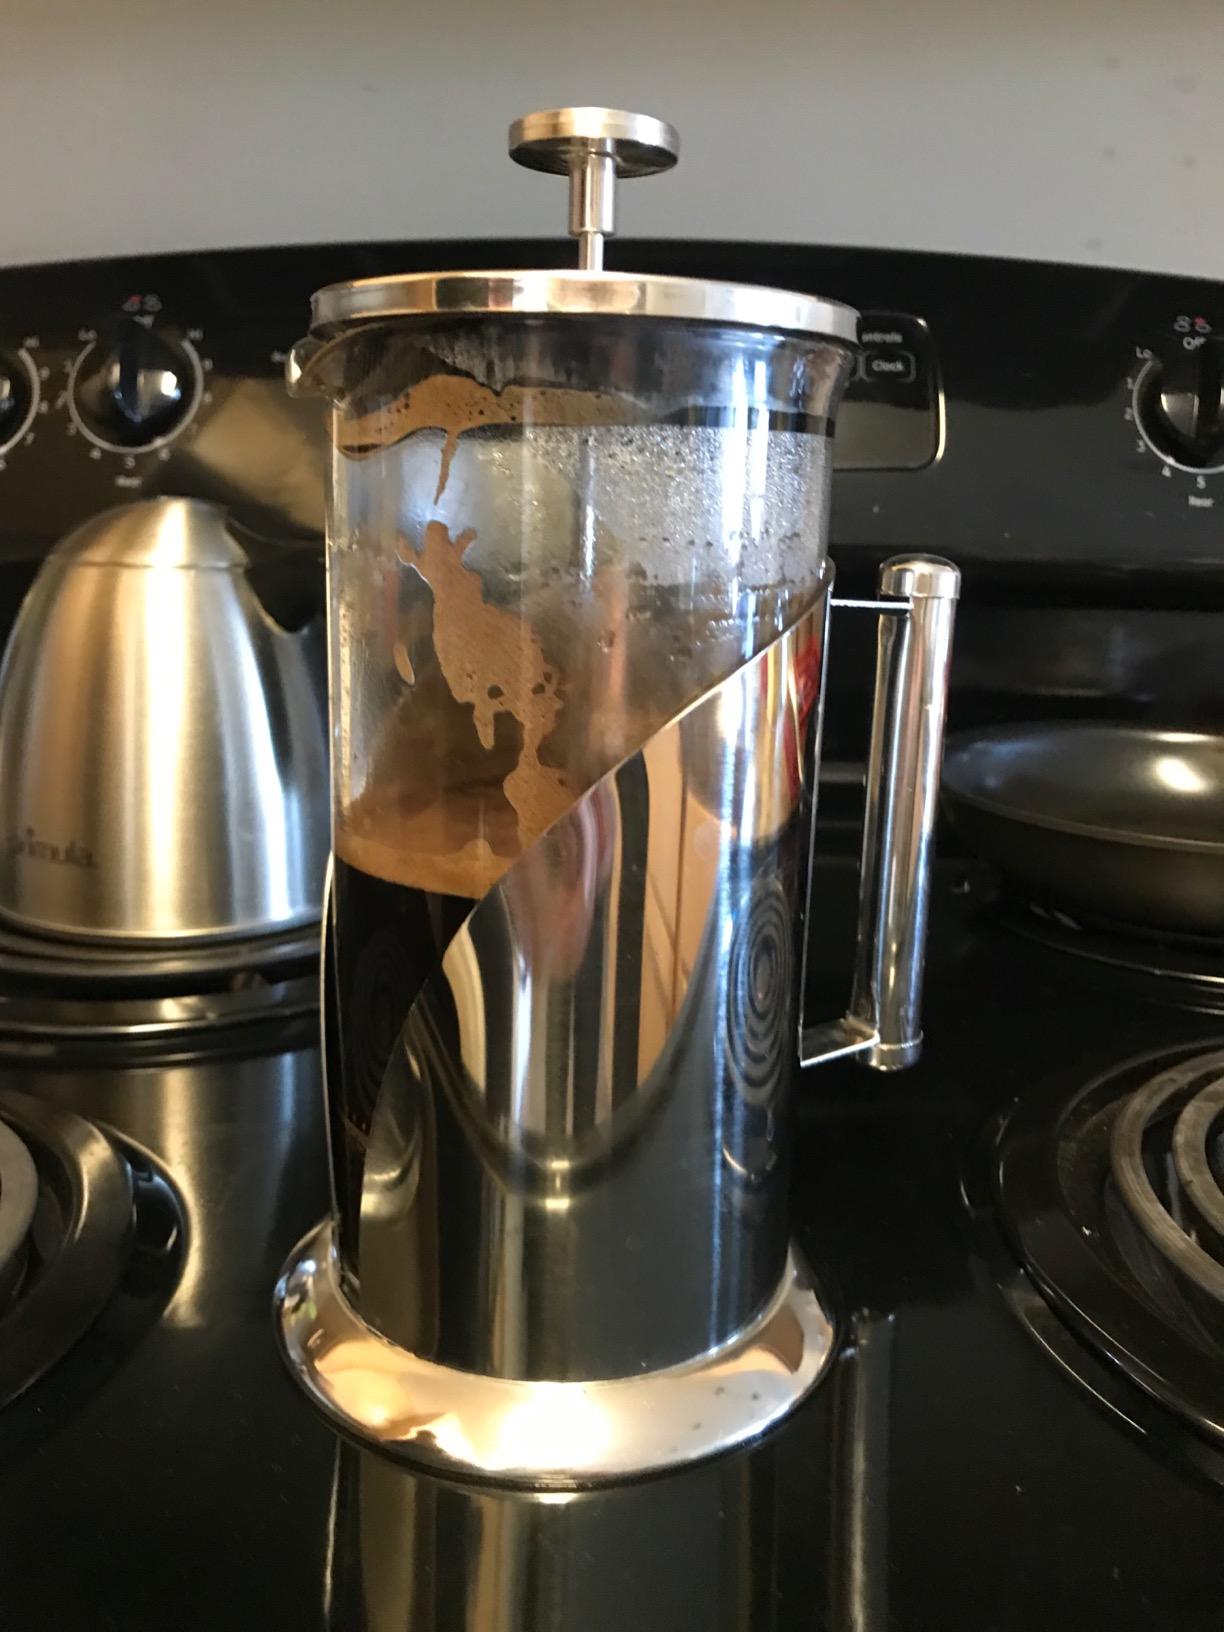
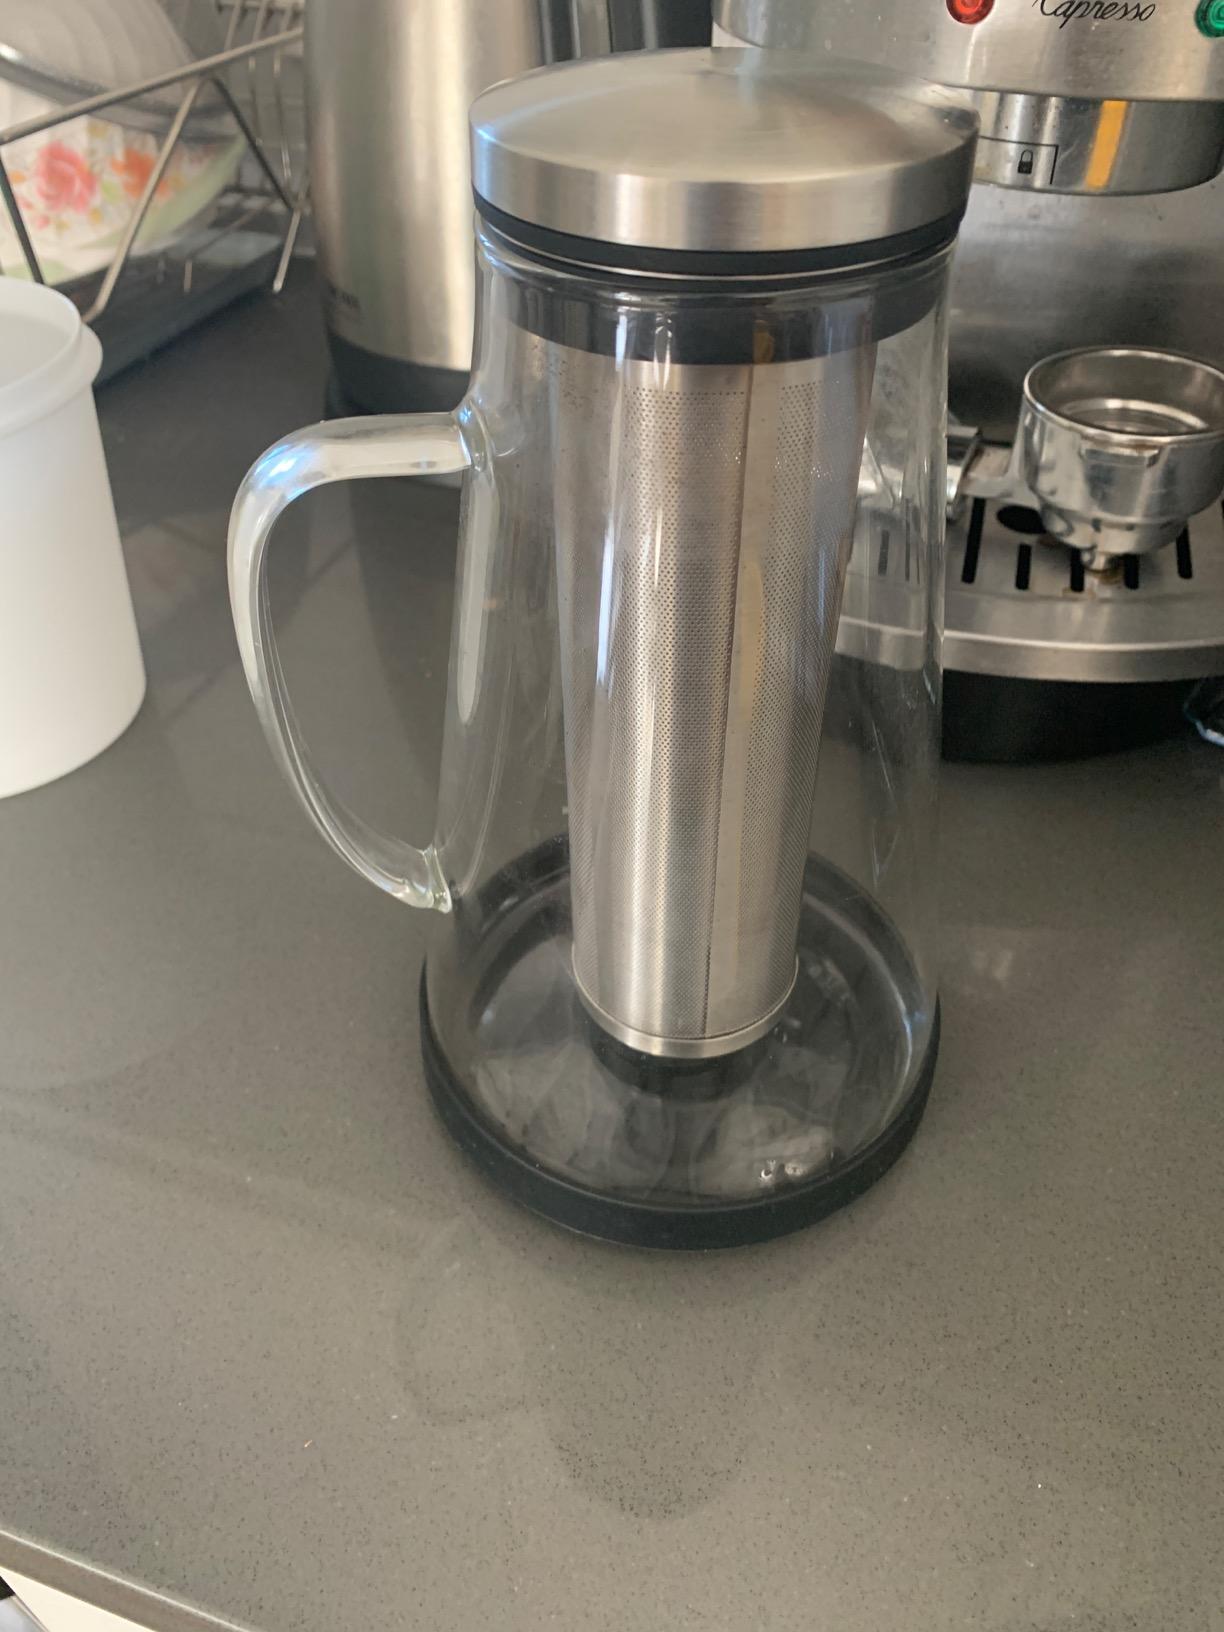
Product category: items_tea
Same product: no